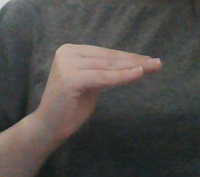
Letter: haa